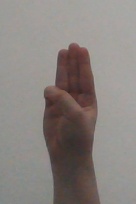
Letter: thaa